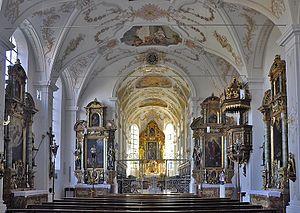
Tuntenhausen est une commune de Bavière, située dans l'arrondissement de Rosenheim, dans le district de Haute-Bavière.